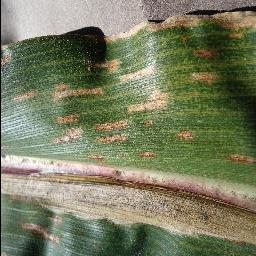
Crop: corn
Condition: (maize)_cercospora_spot_gray_spot